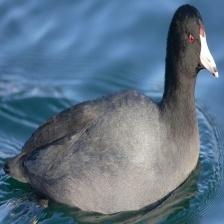
Species: AMERICAN COOT
Scientific name: FULICA AMERICANA